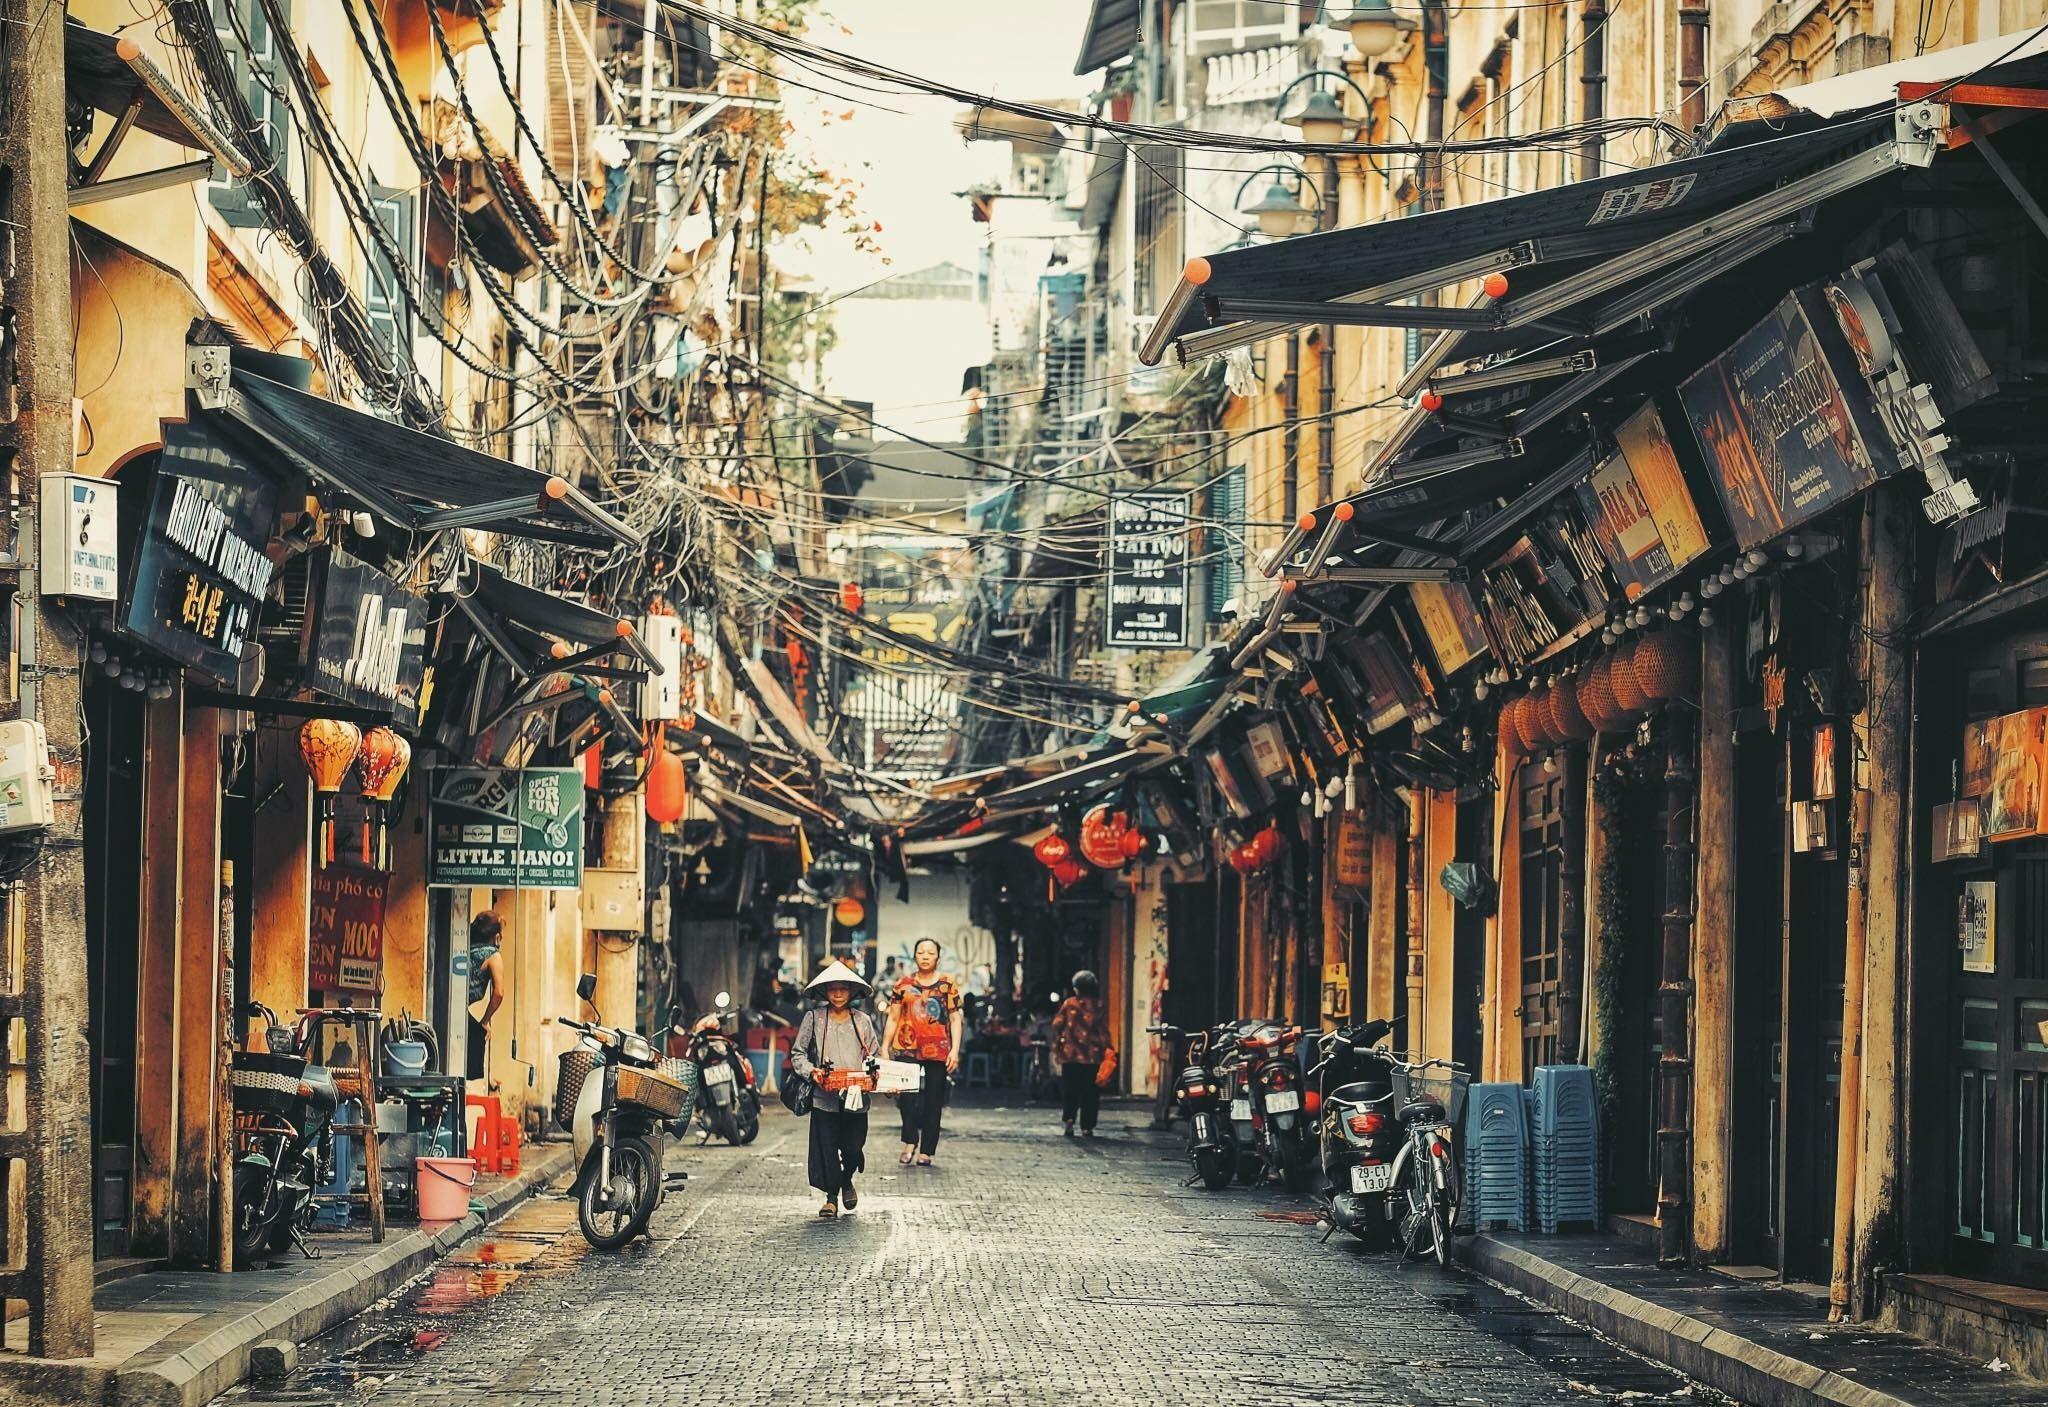
có một vài người đang đi bộ ở bên trong con phố